World Assembly of Islamic Awakening

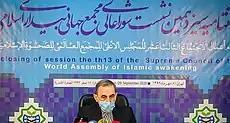
The session of the supreme-council of the "World Assembly of Islamic Awakening"; by the lecture of Velayati the secretary-general of the Assembly

World Assembly of Islamic Awakening is an Islamic assembly founded in 2011 to ensure continuous communication and development of "Islamic Awakening Movement". The secretariat of the assembly is located in Tehran, Iran. The senior adviser to the Supreme Leader (of Iran) in international affairs,